1886 Belfast riots

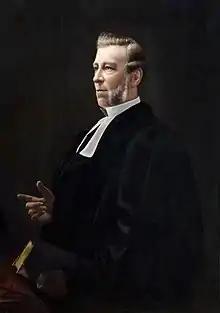
Preachers such as Hugh Hanna played a prominent role in encouraging rioters.

The riots intensified on 8 June, the day that the Home Rule Bill was defeated in parliament. Celebrations were held throughout the city to celebrate the defeat. Some of the revellers attacked Catholic homes and businesses. The police found themselves unable to cope with the situation. Reinforcements were sent in from other parts of Ireland. Most of the reinforcements were Catholic. A rumour that the reinforcements were sent by Gladstone to punish Belfast Protestants for opposing Home Rule spread throughout the city. It was encouraged by popular preachers such as Hugh Hanna and his Church of Ireland counterpart, the city's Orange Order Grand Master, Rev. Richard Rutledge Kane. In the midst of the disorder, Kane declared that unless the police were disarmed, 200,000 armed Orangemen would relieve them of their weapons. The rioters thus began to attack the police, and later soldiers. Running battles between security forces and rioters lasted until 14 June.